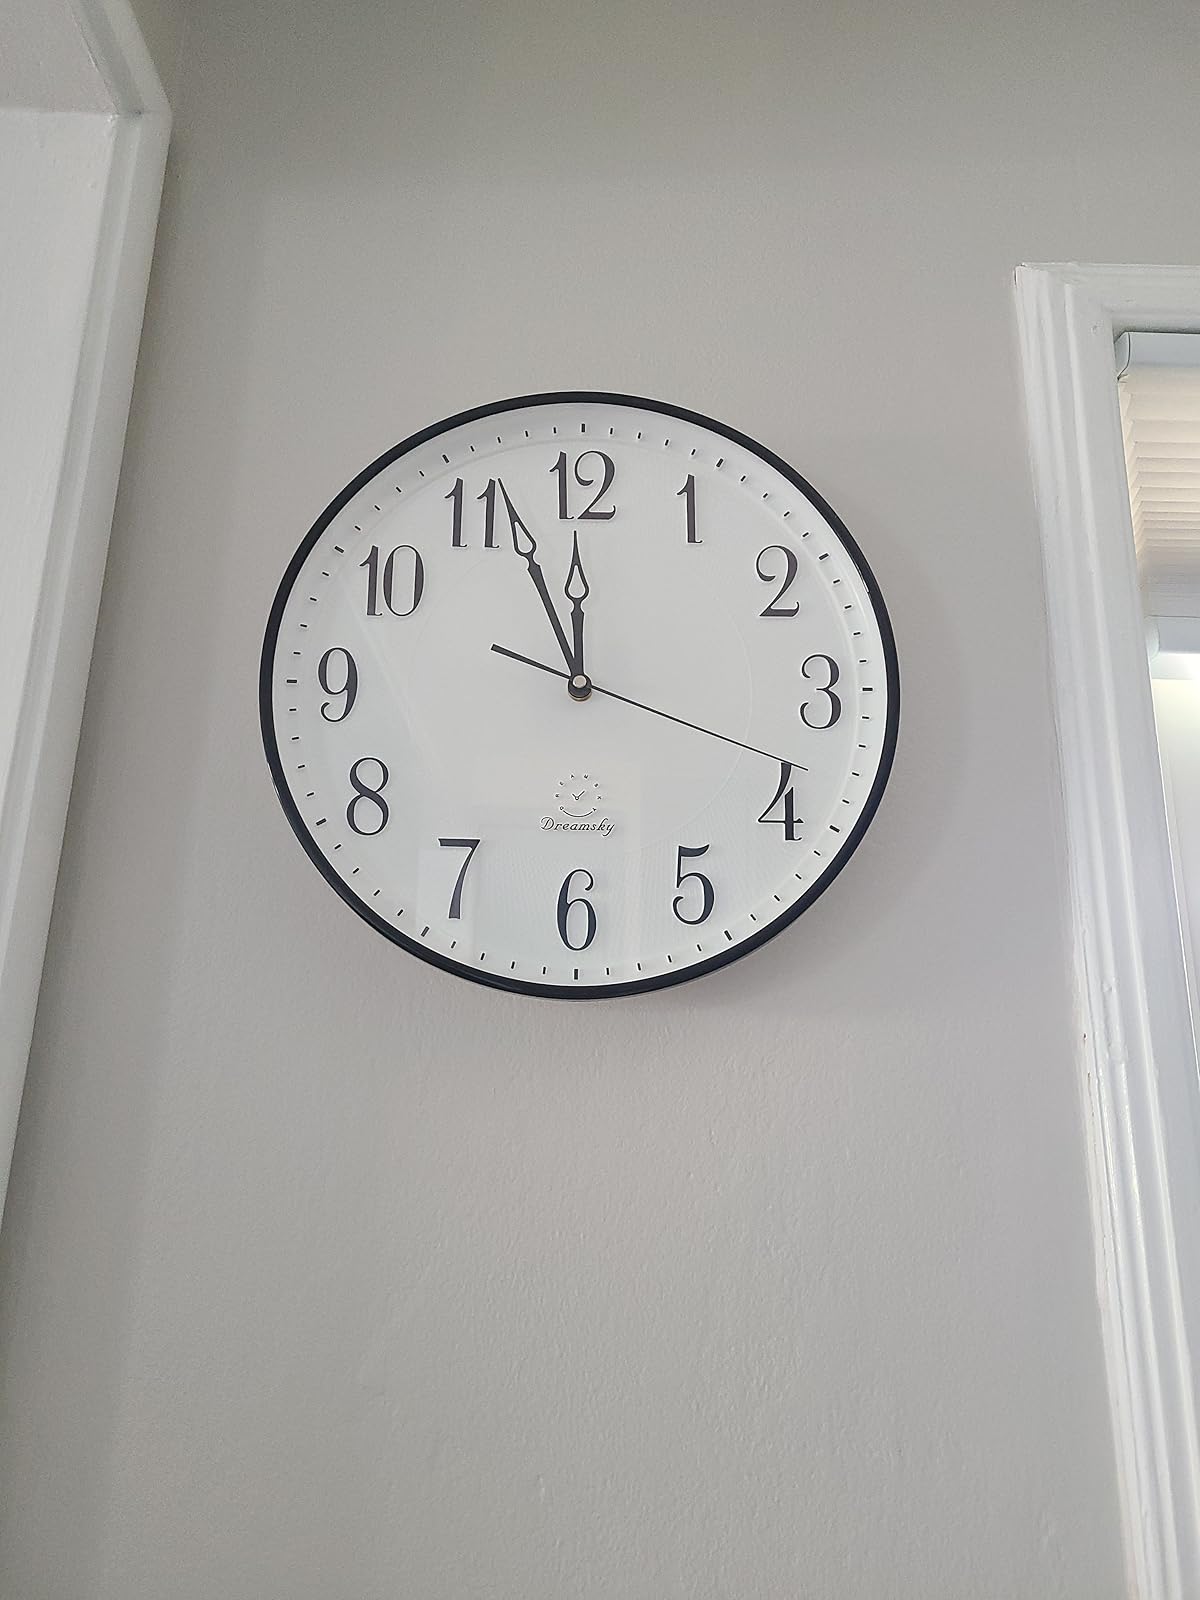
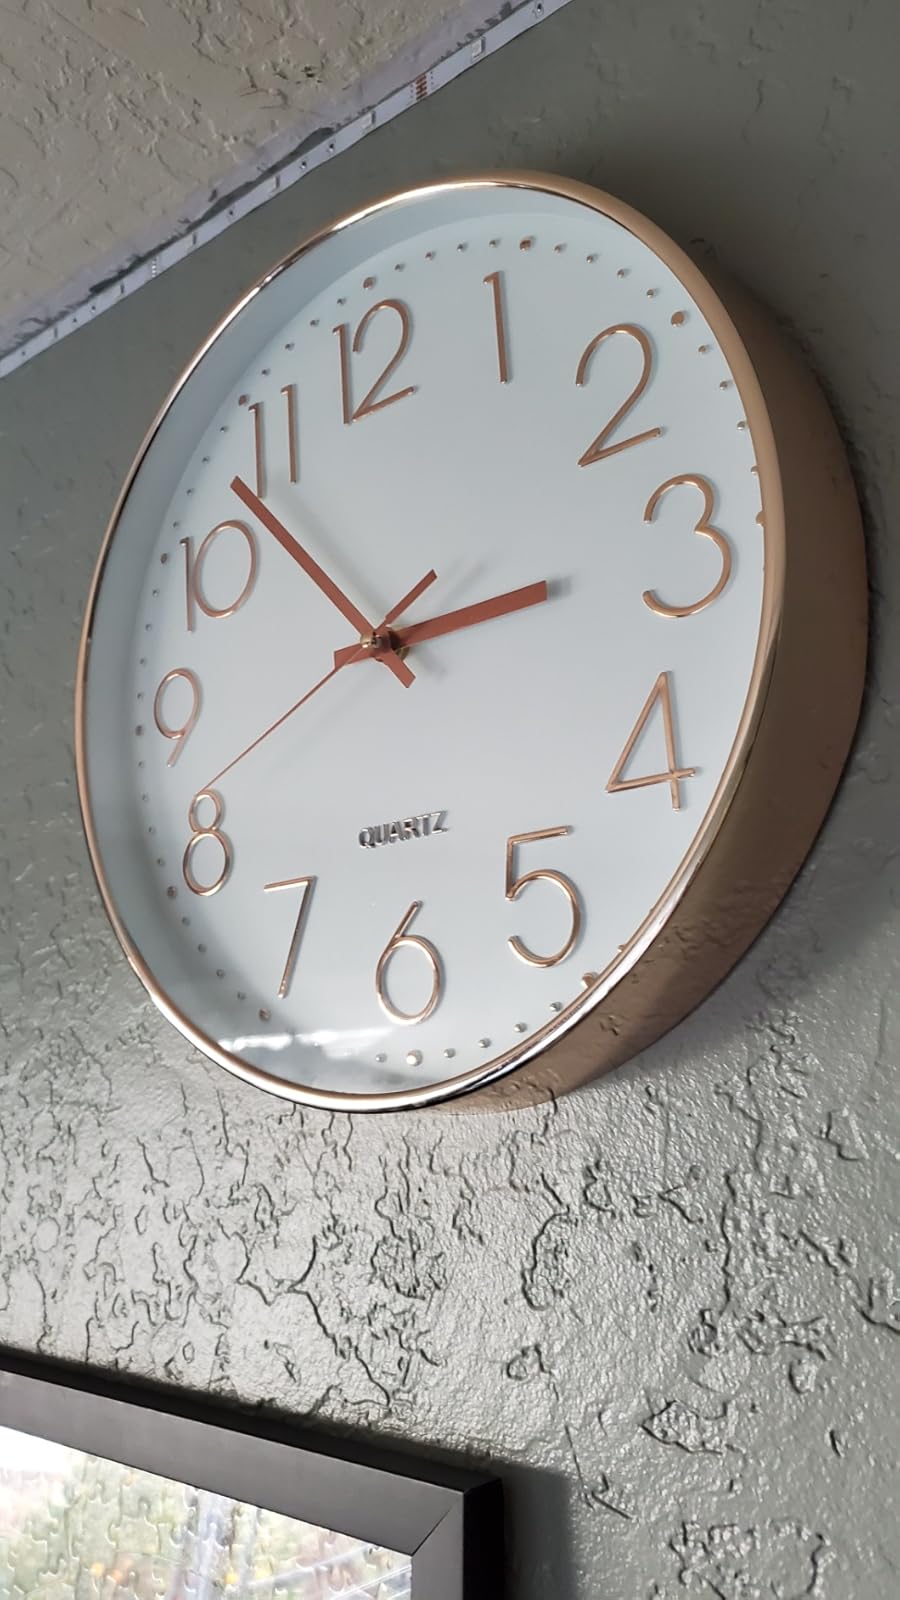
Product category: clock
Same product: no